Razboishte Monastery

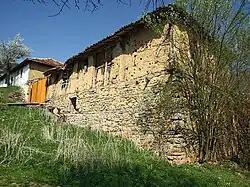

Razboishte Monastery is a semi-functioning Bulgarian Orthodox monastery.